The Best Science Fiction Stories and Novels: 1956

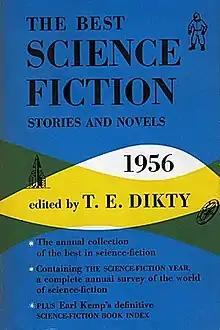
Dust-jacket from the first edition

The Best Science Fiction Stories and Novels: 1956 is a 1956 anthology of science fiction short stories edited by T. E. Dikty. The stories originally appeared in 1955 and 1956 in the magazines "Startling Stories", "Astounding", "Galaxy Science Fiction", "Imaginative Tales", "Fantastic Universe", "Fantasy and Science Fiction" and "If".